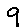
Label: 9